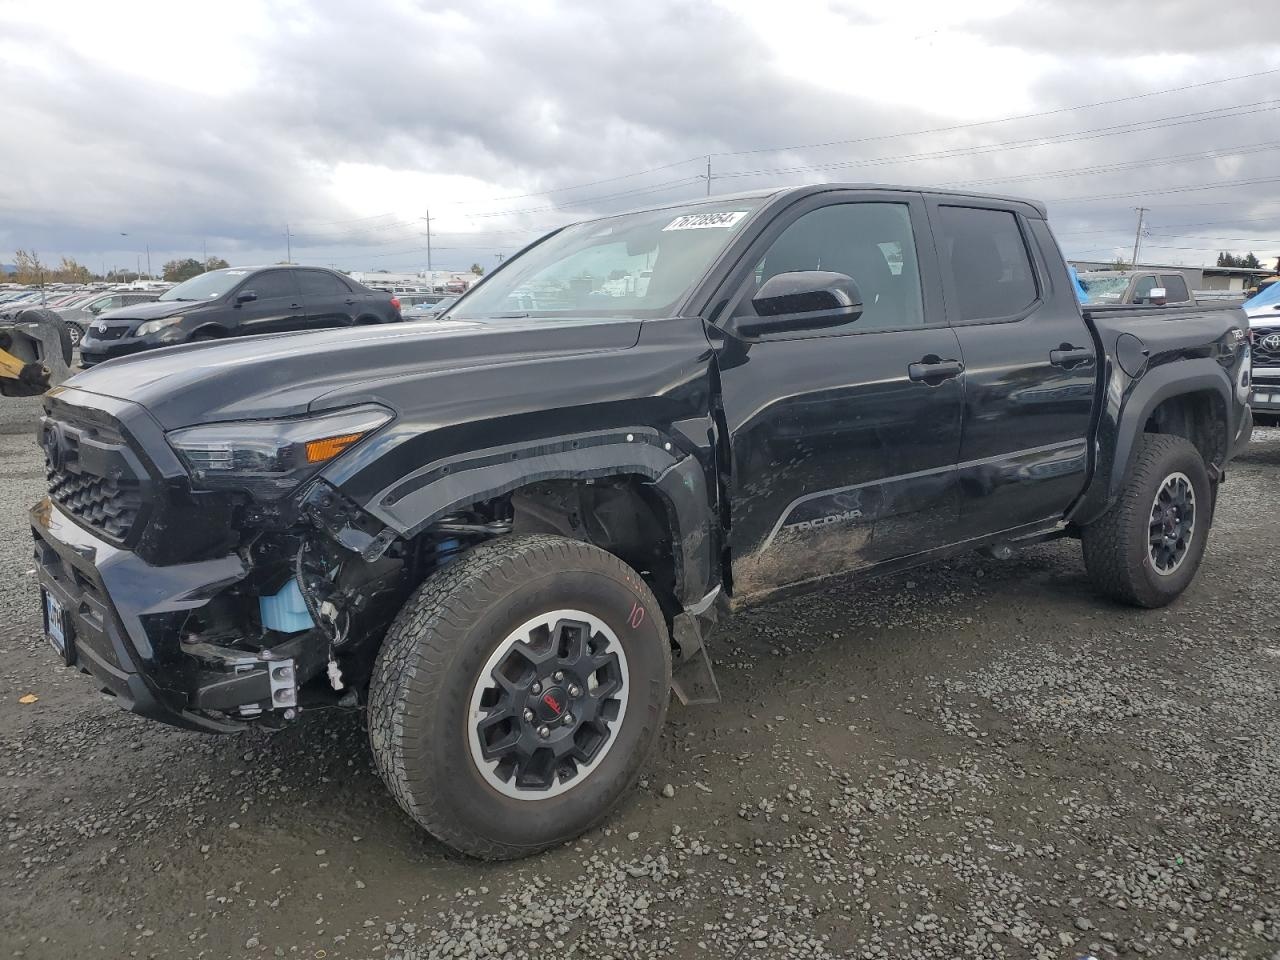
2024 TOYOTA TACOMA DOUBLE CAB VIN:3TMLB5JN8RM039878
Vehicle Details table { border-collapse: collapse; width: 100%; } th, td { border: 1px solid #dddddd; text-align: left; padding: 8px; } th { background-color: #f2f2f2; } Lot Information Lot Number 76728954 VIN 3TMLB5JN8RM039878 Title Code SALVAGE TITLE CERTIFICATE Odometer 7069.0 mi (ACTUAL) Cost 46567.0 Primary Damage FRONT END Secondary Damage SIDE Estimated Retail Value $46567.0 USD Cylinders 4 Color BLACK Engine Type 2.4L 4 Transmission AUTOMATIC Drive 4x4 w/Rear Wheel Drv Vehicle Type AUTOMOBILE Fuel GAS Keys YES Highlights RUNS AND DRIVES
Brand: TOYOTA
Category: Vehicles & Parts > Vehicles > Motor Vehicles > Cars, Trucks & Vans